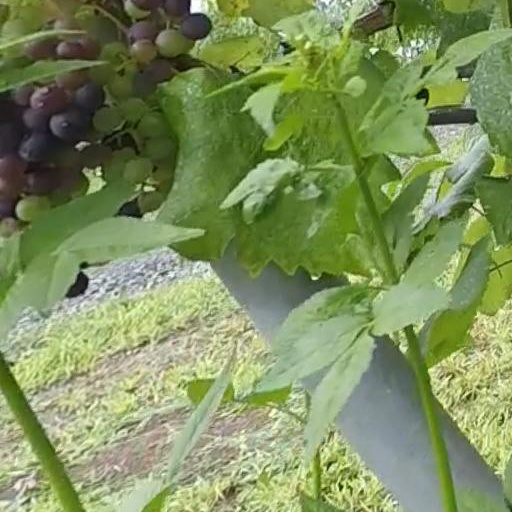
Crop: grape